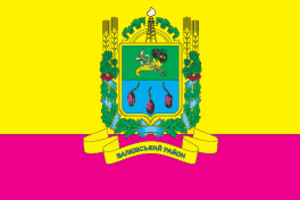
Valky ou Valki est une ville de l'oblast de Kharkiv, en Ukraine, et le centre administratif du raïon de Valky. Sa population s'élevait à 9 410 habitants en 2013.